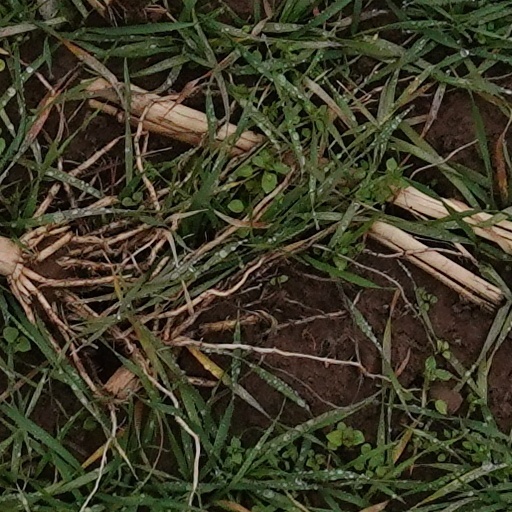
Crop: wheat